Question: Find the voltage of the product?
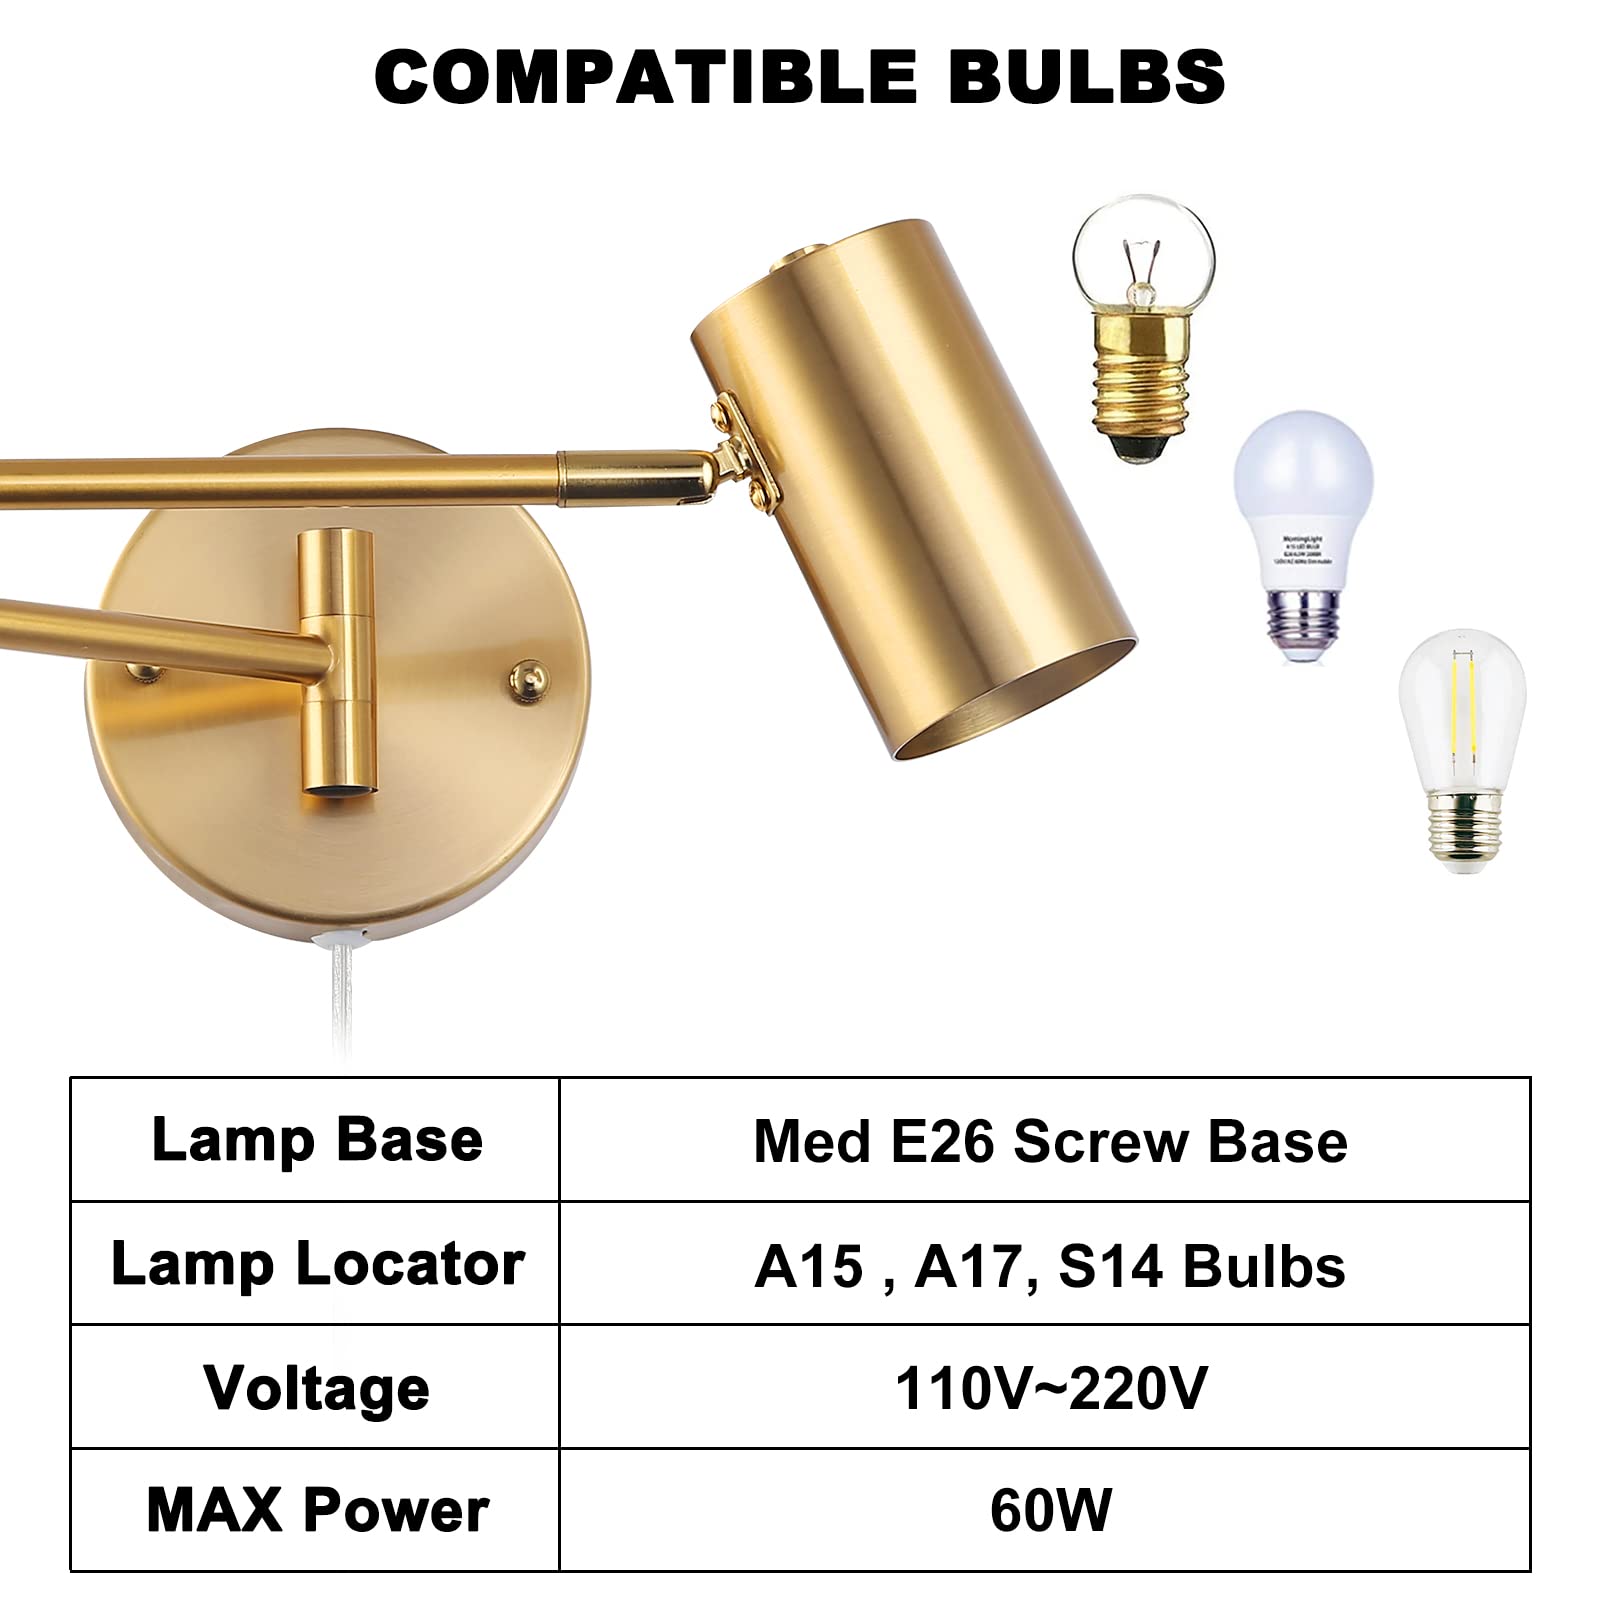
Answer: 220.0 volt